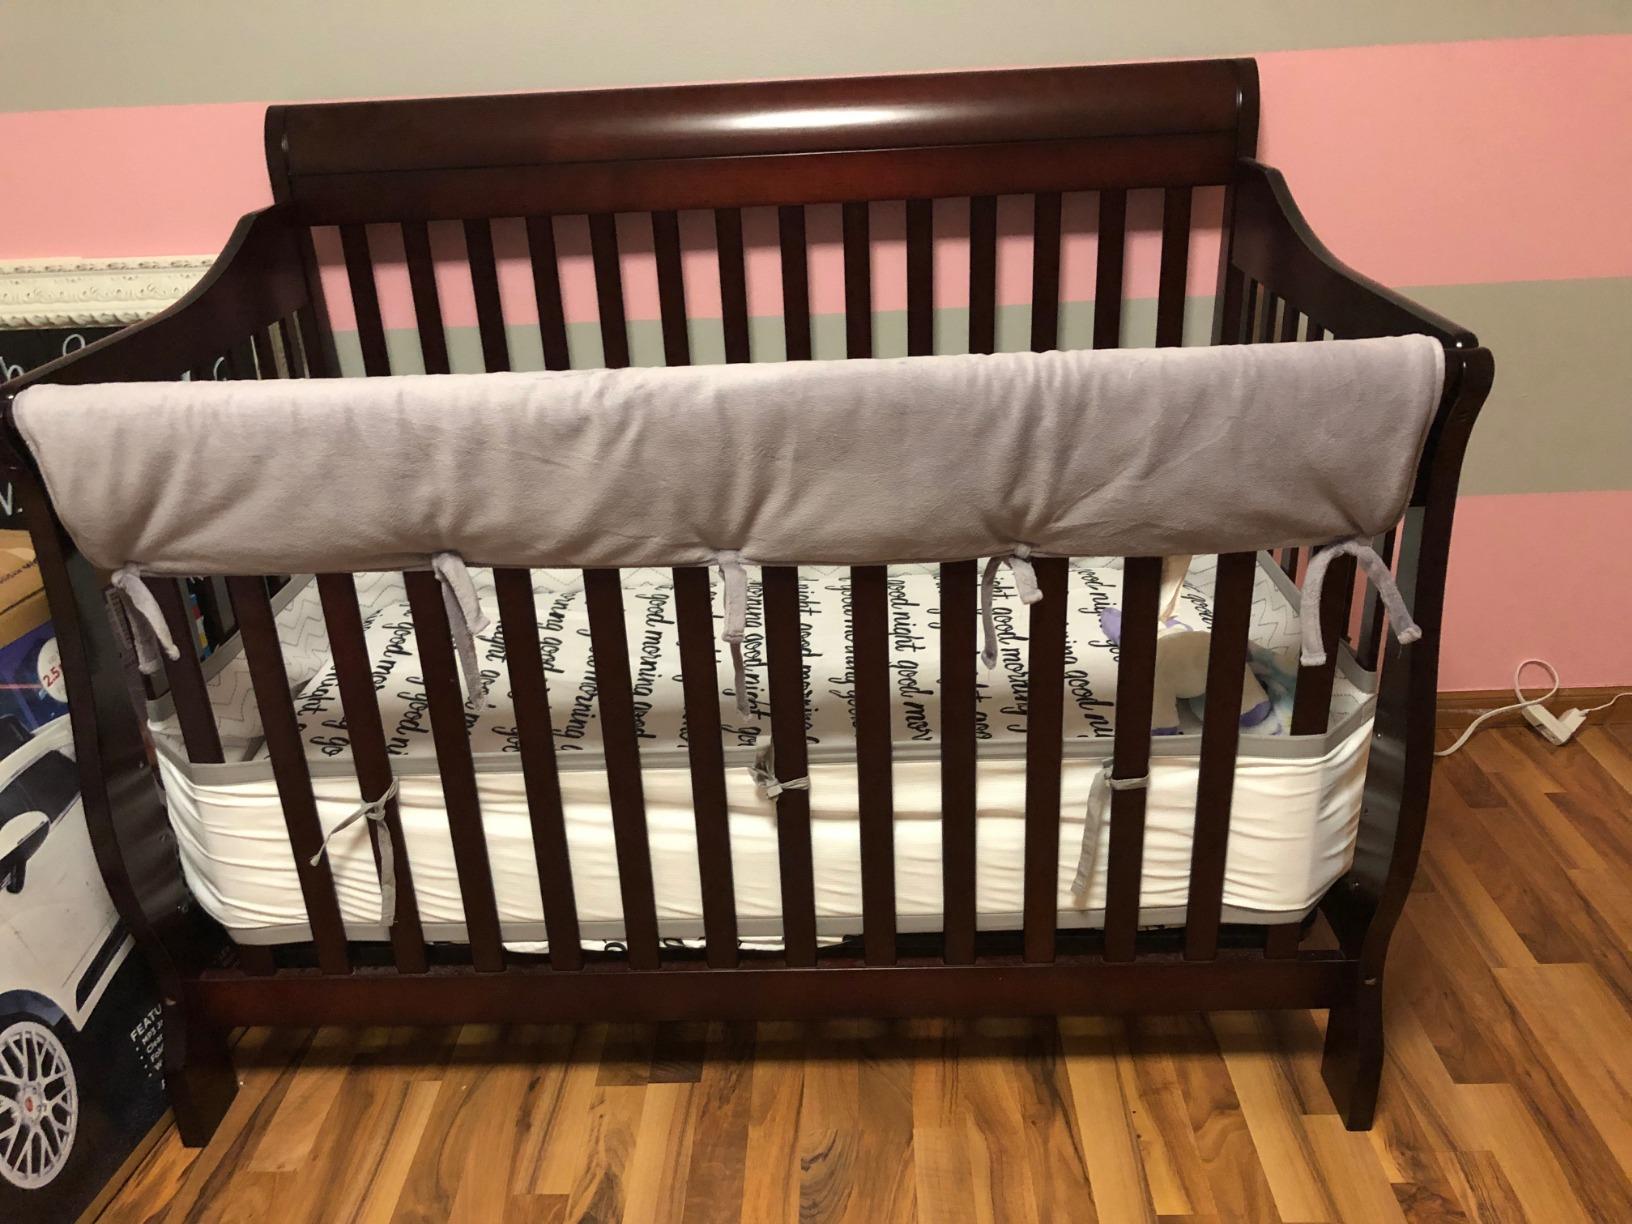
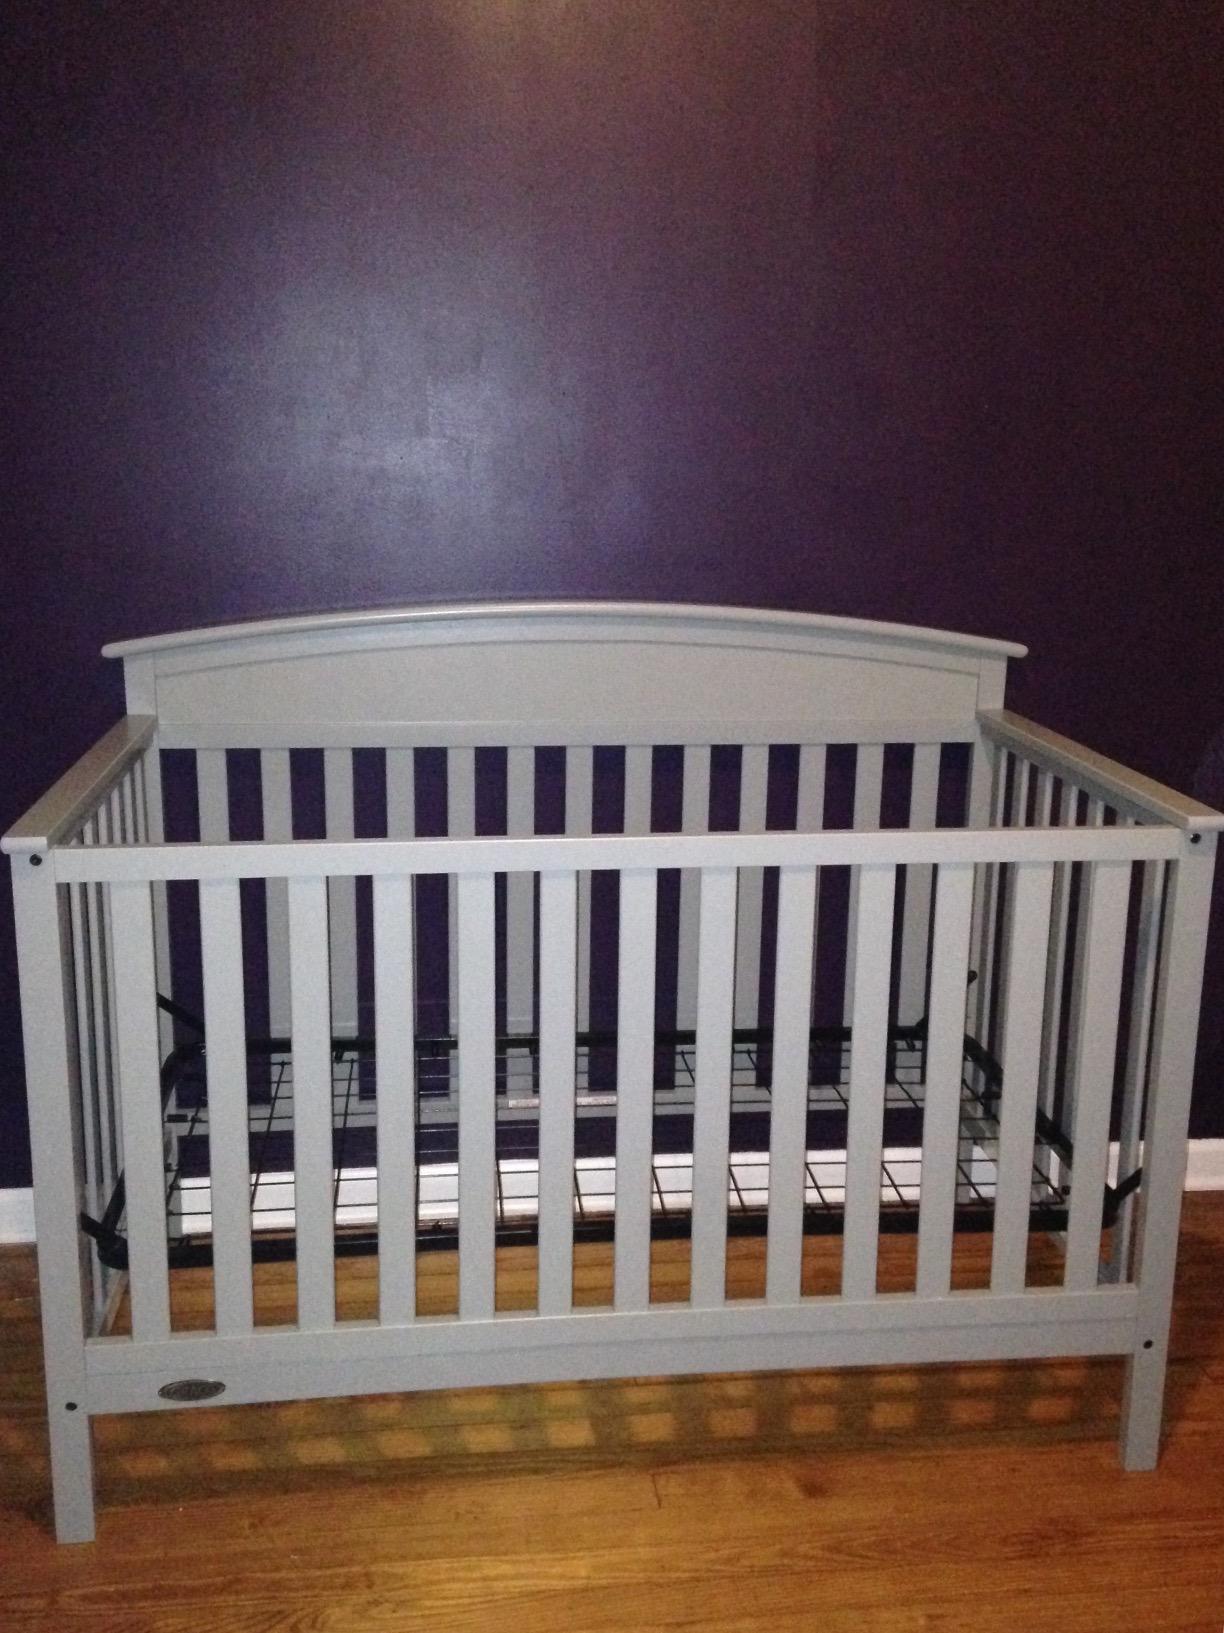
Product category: products_crib
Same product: no